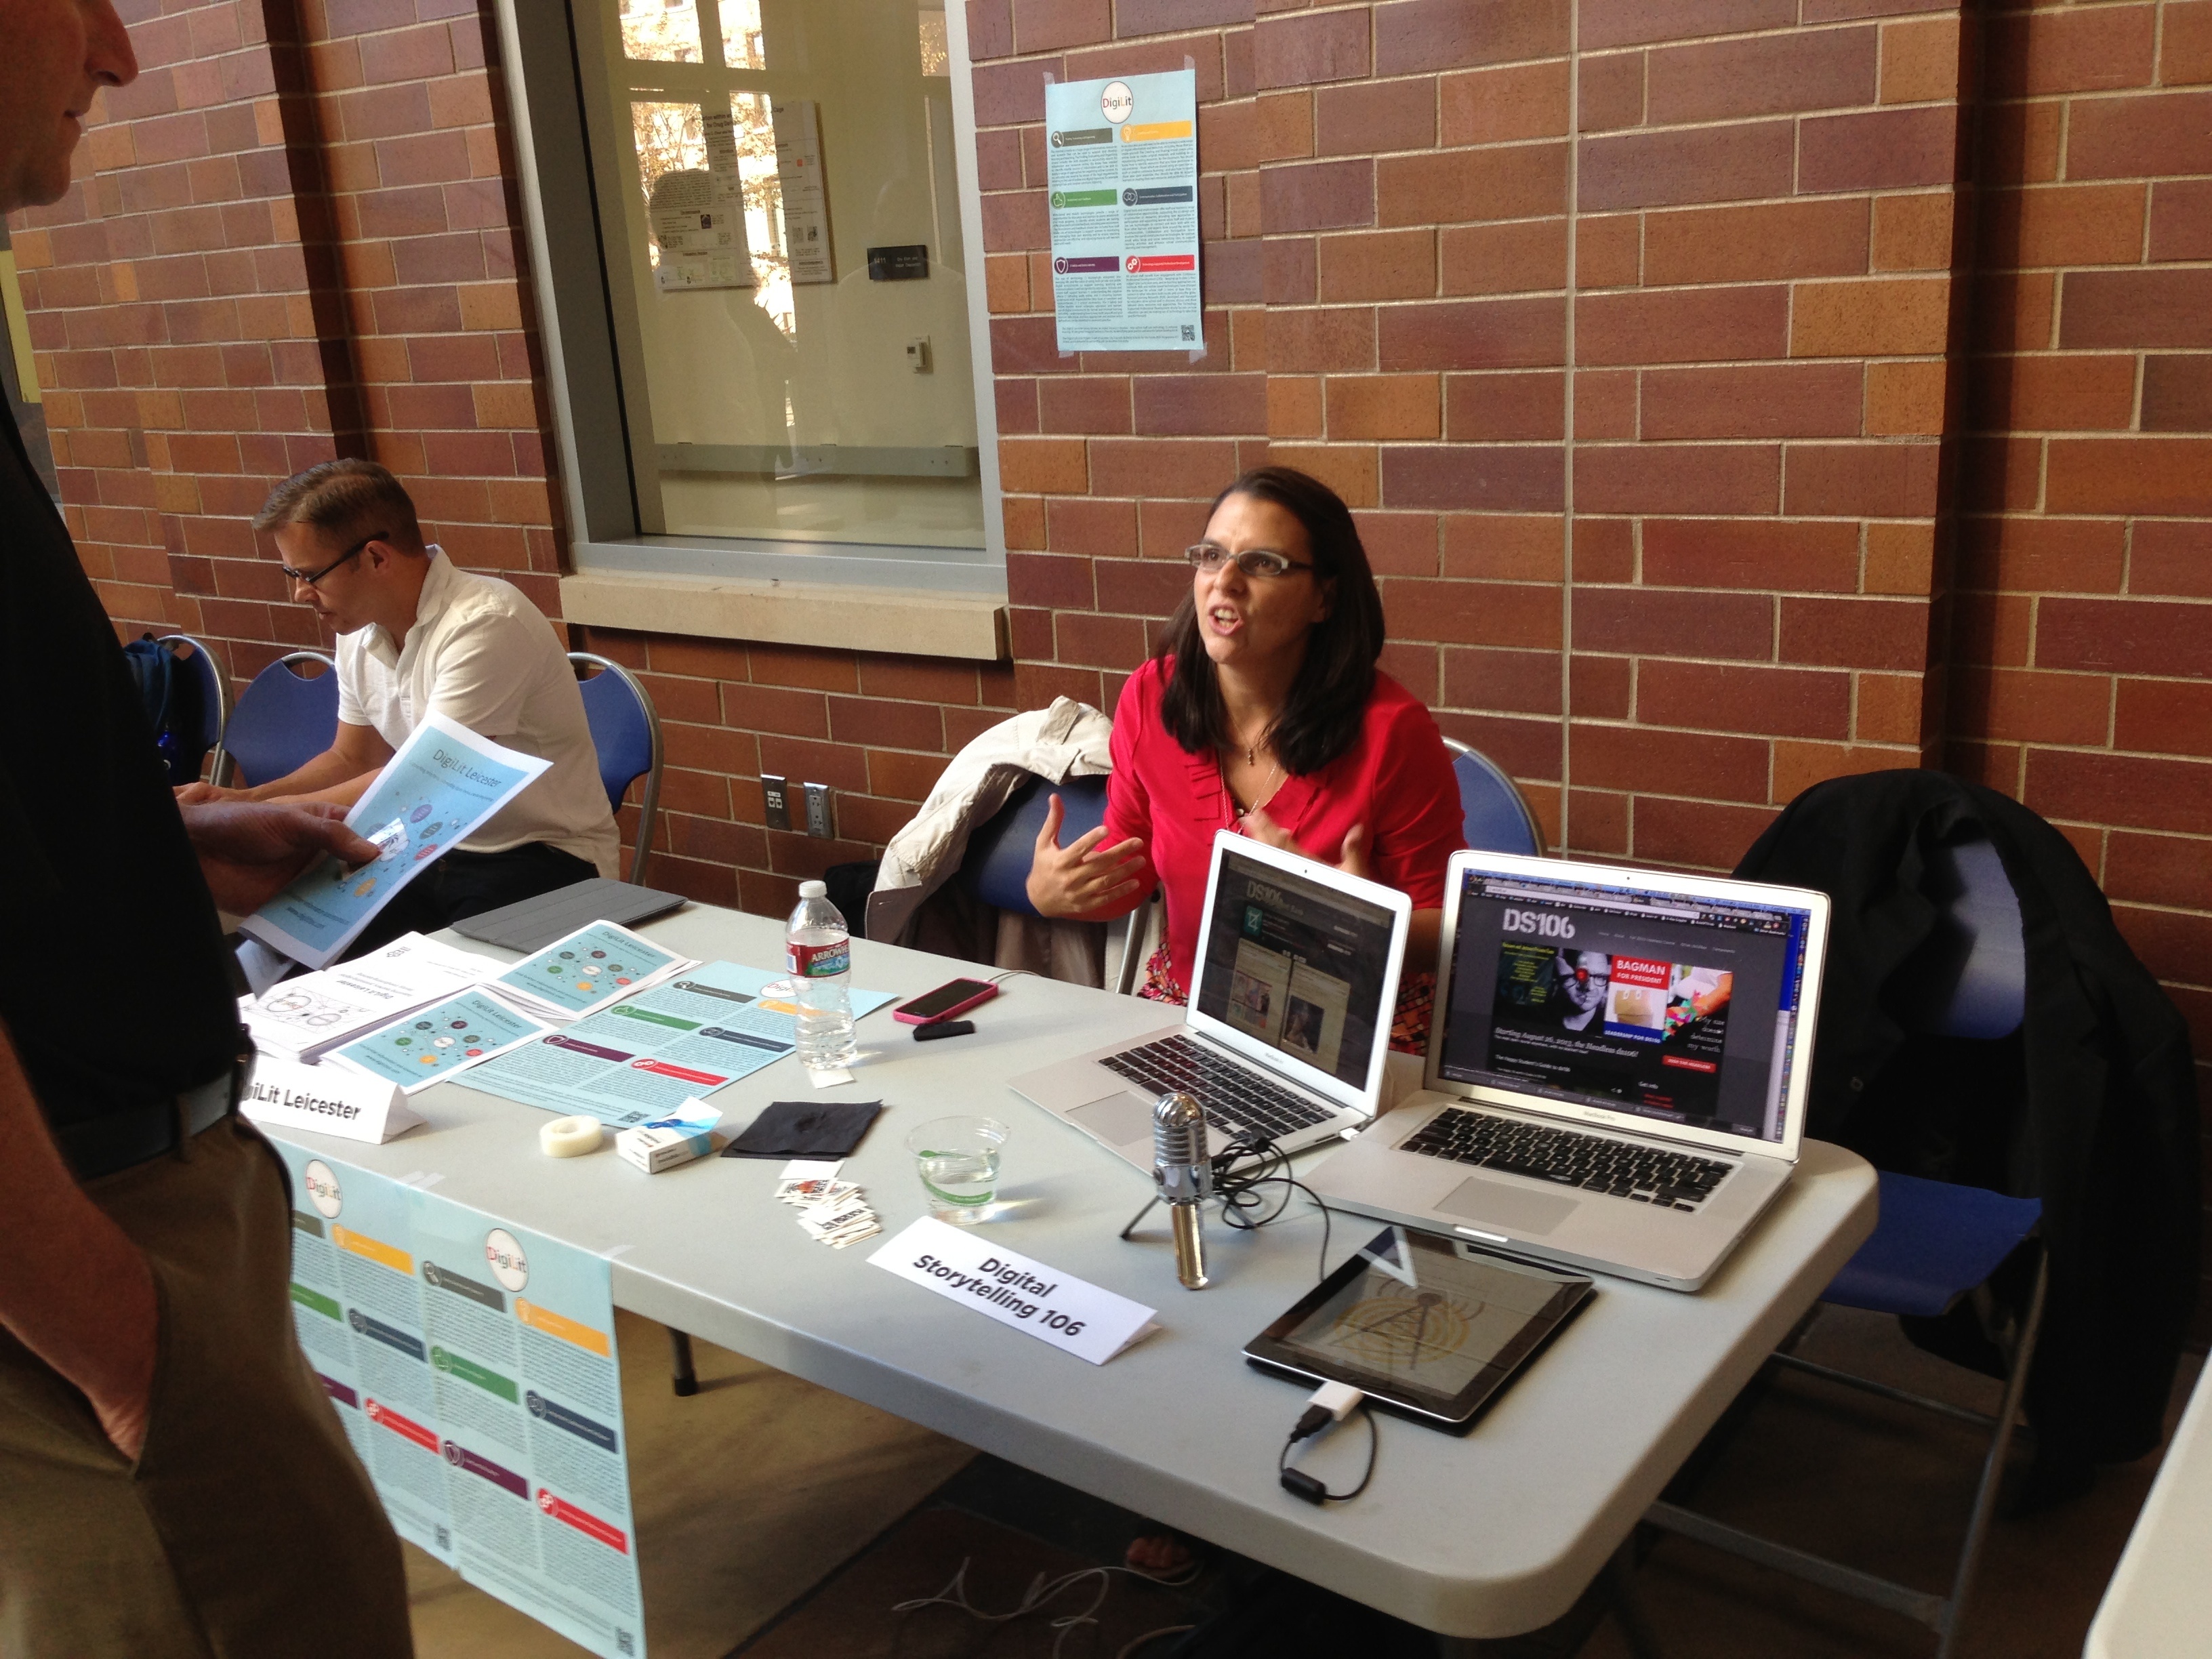
education, learning